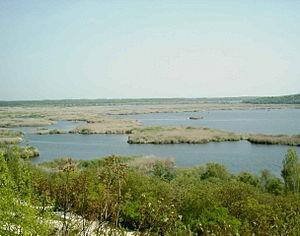
La Dobrogée ou Dobroudja est une région historique d’Europe, appelée Mésie inférieure puis Scythie mineure dans l’Antiquité, aujourd’hui partagée entre le Sud-Ouest de l’Ukraine, l’Est de la Roumanie et le Nord-Est de la Bulgarie.